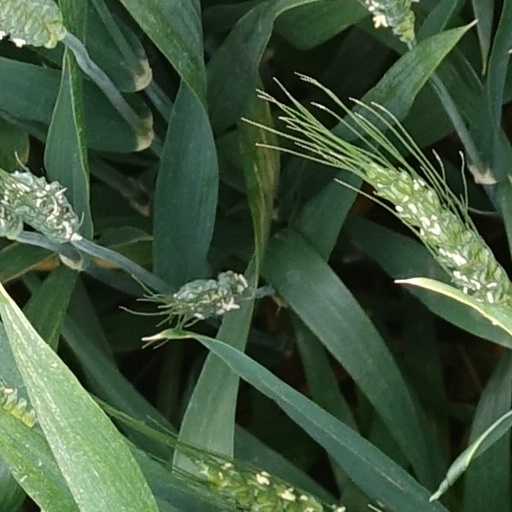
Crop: wheat